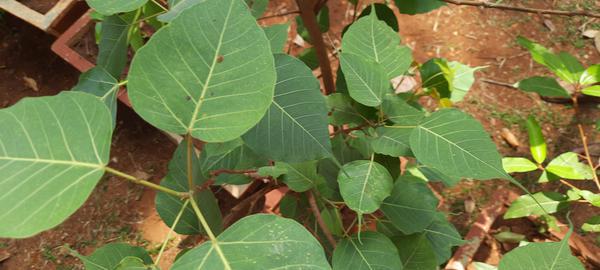
Plant: Arali